The Junta of the Philippines

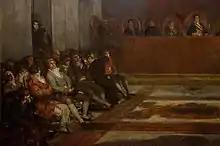
Detail

"The Junta of the Philippines" painting captures a moment when, unexpectedly, Ferdinand decided to attend the meeting of the Junta, intending his presence to be an affirmation of his commitment to the empire. However, it had the opposite effect; the Spanish economy and empire lay in ruins after the Peninsular War, the Royal Company of the Philippines was by that time so unprofitable and ineffective as to be irrelevant, and Ferdinand was a king who had learned nothing from the turmoil of the preceding years when he was overthrown. Ferdinand's return led to mass emigration and exile amongst the Spanish intellectual class. Although Goya remained in Spain for a number of years and continued to depict his king, he too fled in exile to France in 1824.